Standard Bank (historic)

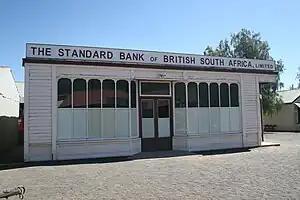
Standard Bank of British South Africa in the museum town at the Kimberley Big Hole

The Standard Bank was a British overseas bank, which operated mainly in Africa from 1863 to 1969. It merged with the Chartered Bank in 1969 to form Standard Chartered.